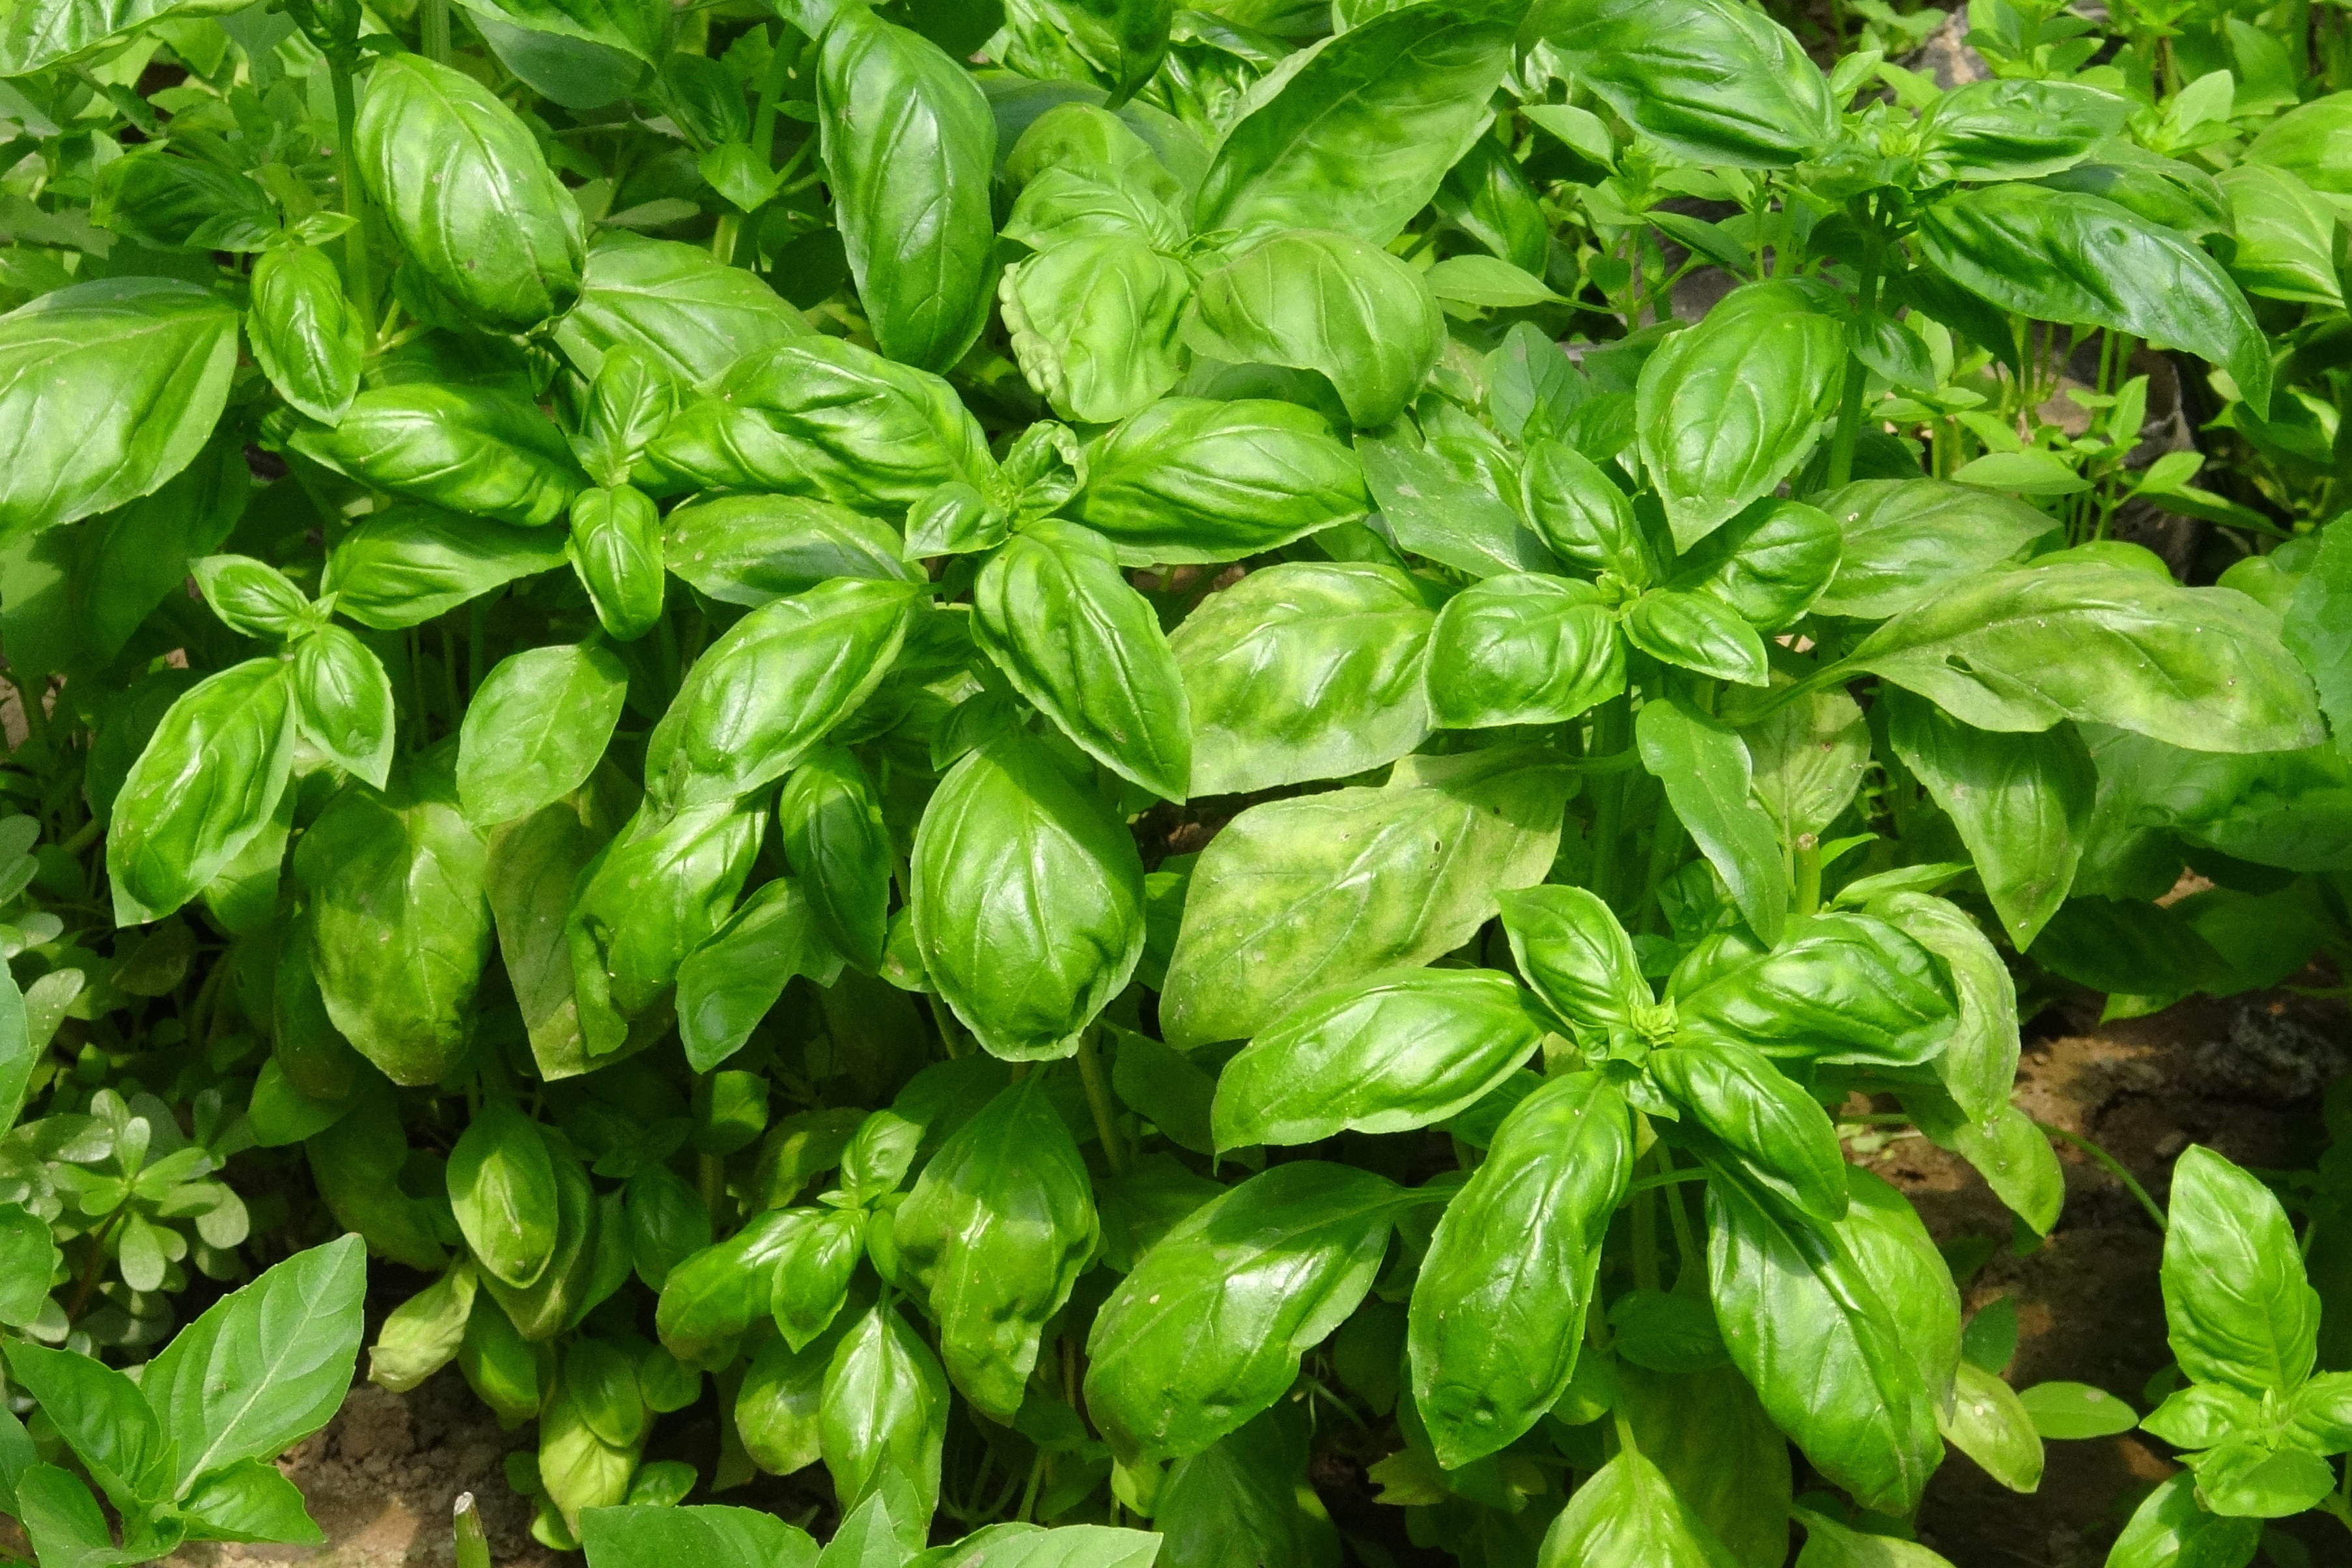
plant, farm, food, herb, produce, vegetable, garden, basil, vegetables, organic, leaf vegetable, malabar spinach